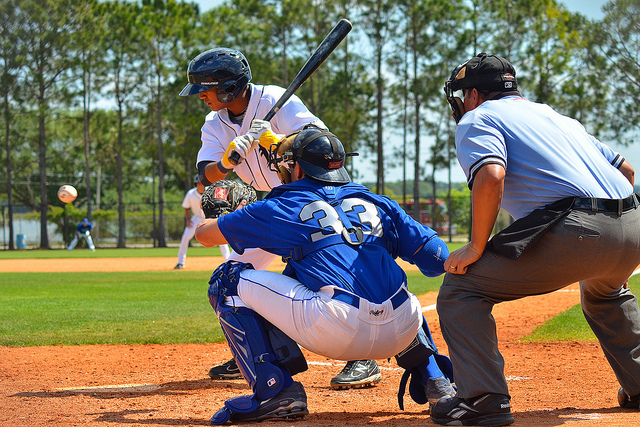
các cầu thủ bóng chày đang thi đấu trên sân